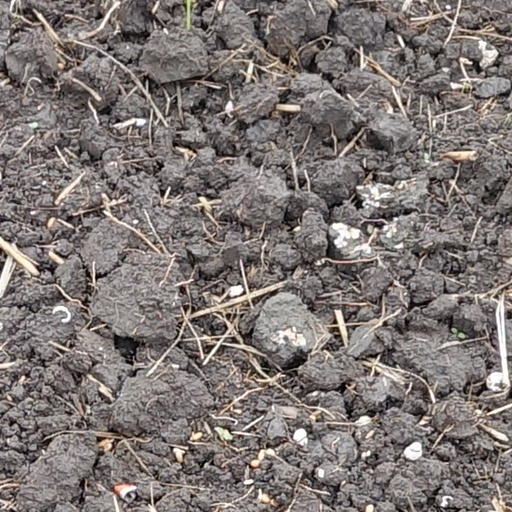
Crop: wheat